Michael Davis (weightlifter)

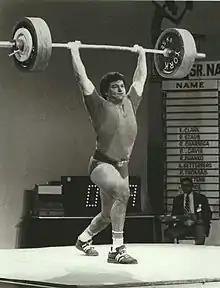
Davis in 1984

Michael Davis is a retired American weightlifter. Competing in the −100 kg division he won a gold medal at the 1983 Pan American Games.